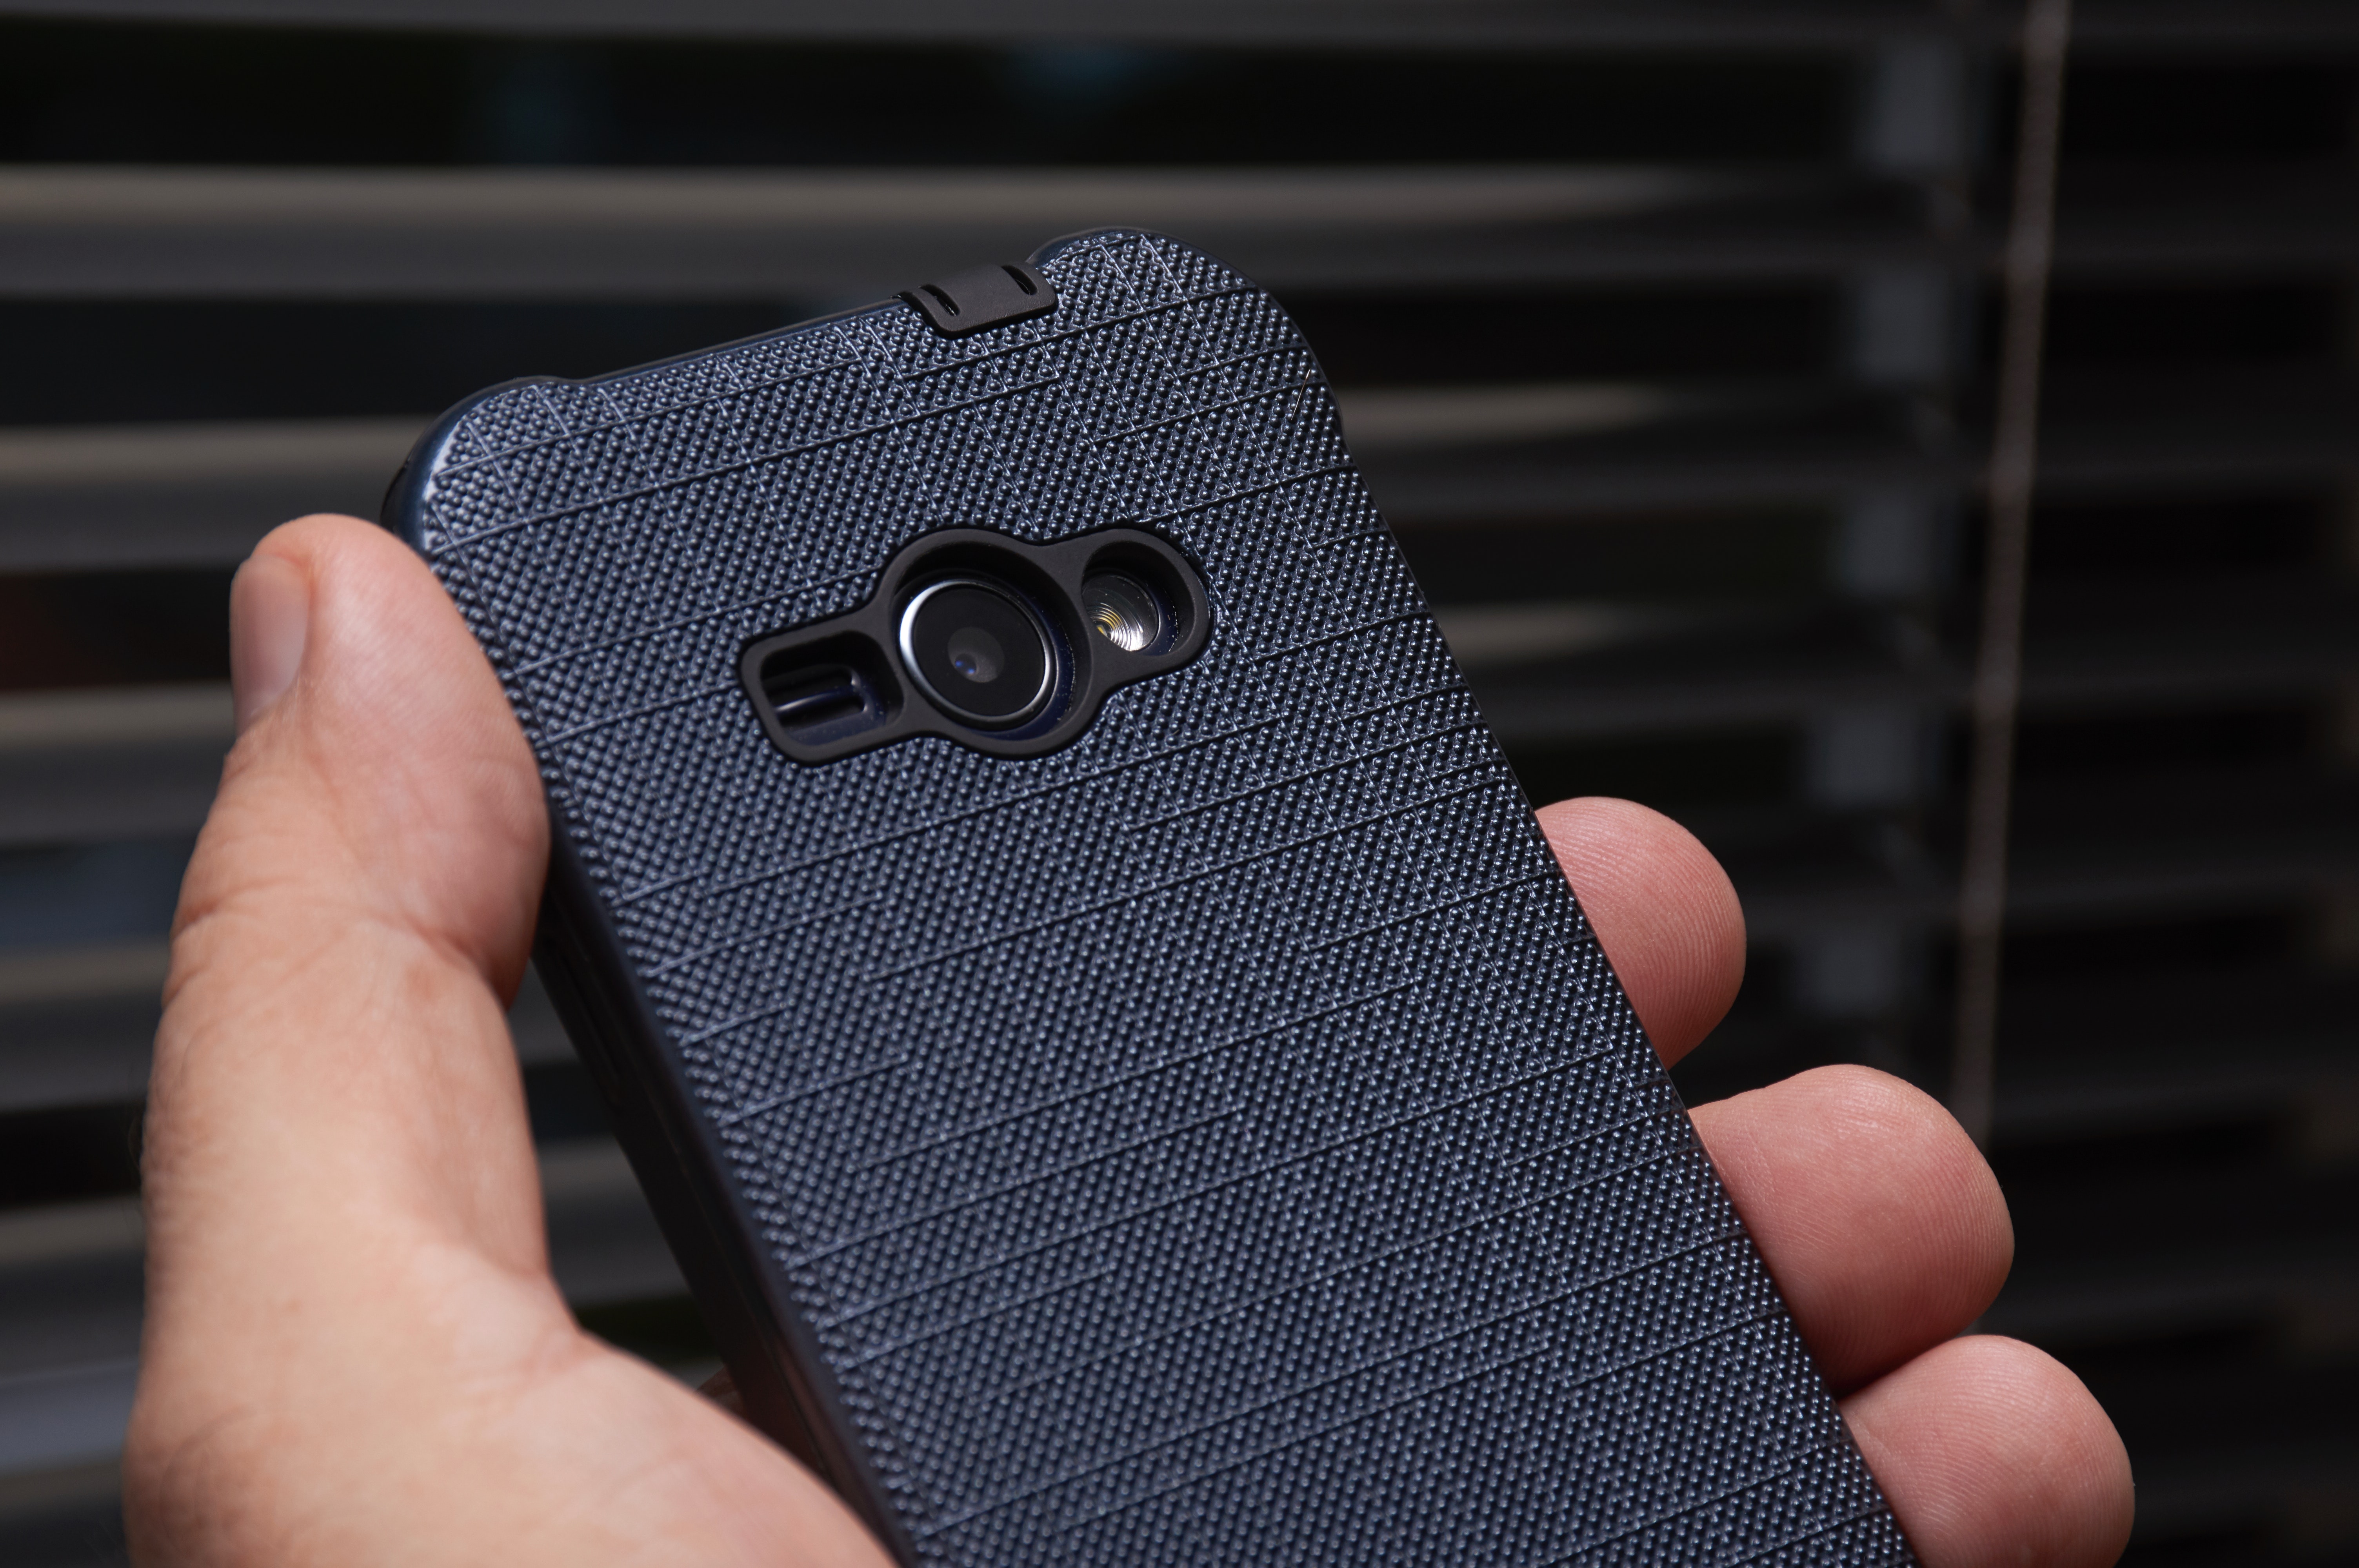
gadget, mobile phone, smartphone, electronic device, portable communications device, technology, communication device, mobile phone case, finger, Material property, hand, carbon, leather, fashion accessory, mobile phone accessories